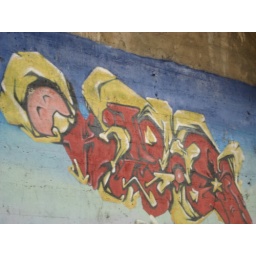
Yellow and red under the wall